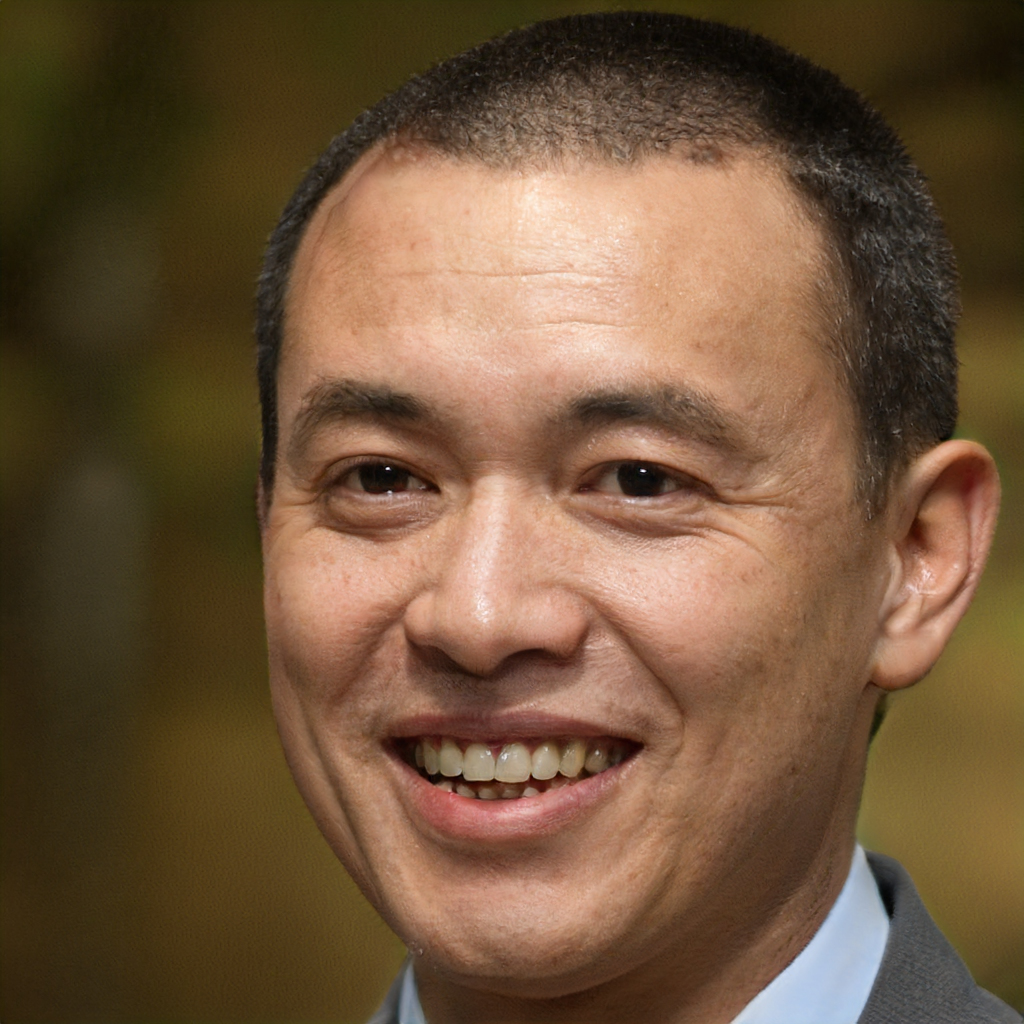
Label: No Watermark